St Luke's Church, Maidenhead

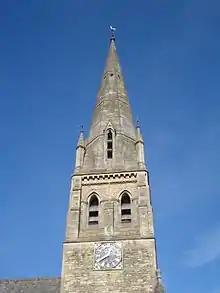
St Luke's Church, Maidenhead

St Luke's Church is a Church of England parish church in Maidenhead in the English county of Berkshire.